Chromista

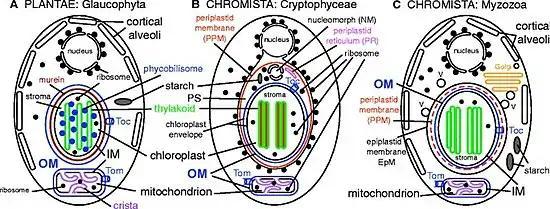
Structure of some types of Chromista compared with plant cell (left). The idea was that the Chromista had arisen, supposedly just once (making them monophyletic, and in Tom Cavalier-Smith's view a separate Kingdom) by enslaving a red alga, ending up with multiple membranes around what became their red plastids. Groups lacking red plastids were supposed to have secondarily lost them. The Cryptophyta are within the Cryptista; the Myzozoa are within the Alveolata.

Members of Chromista are single-celled and multicellular eukaryotes having basically either or both features: